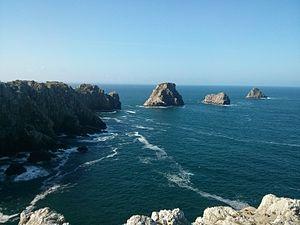
Îlots ""Tas de Pois"", pointe de Pen Hir, Camaret-sur-Mer (Finistère, France)"
La pointe de Pen-Hir est une pointe de terre qui se trouve dans la presqu'île de Crozon, en Bretagne. Elle est située au sud-ouest sur le territoire de la commune de Camaret-sur-Mer. Par temps clair on peut voir côté nord, sur les côtes du Léon, de l'anse de Plougonvelin jusqu'à la pointe Saint-Mathieu, côté sud, sur la baie de Douarnenez et l’extrémité de la Cornouaille, de la pointe de Kastel-Koz à la pointe du Raz, et au-delà les îles du Ponant. Les falaises à pic, hautes, avec une différence de niveau d'environ 70 mètres avec la mer d'Iroise, formées de grès armoricain, sont pour cette raison utilisées pour l'escalade.